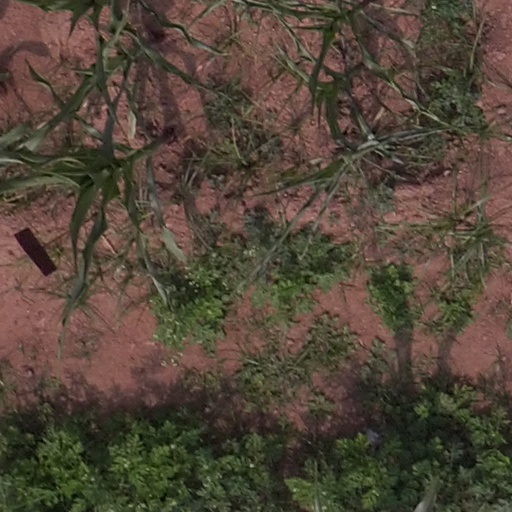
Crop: maize; corn